Long-tailed vole

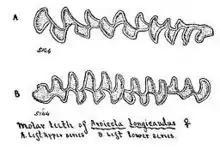
Left upper and lower molar teeth

The middle upper molar lacks a posterior-internal loop or spur. Merriam also noted some "peculiarities", not otherwise specified, in the original description, which distinguish the long-tailed vole from other species known in the late 1800s. This first specimen Merriam described had large ears, with folds capable of closing the ear canal opening. Relative to the overall length of the animal, the tail was longer than any other vole described at that time. The fur is a sooty yellow-brown with some grizzled aspects. There are hints of rust coloring on the mid back. The whitish underside fur is a leaden gray towards the base. The underside fur blends seamlessly with the fur on the sides of the vole. The undersides of the tail are darker. The feet are plumbeous, a leaden gray.